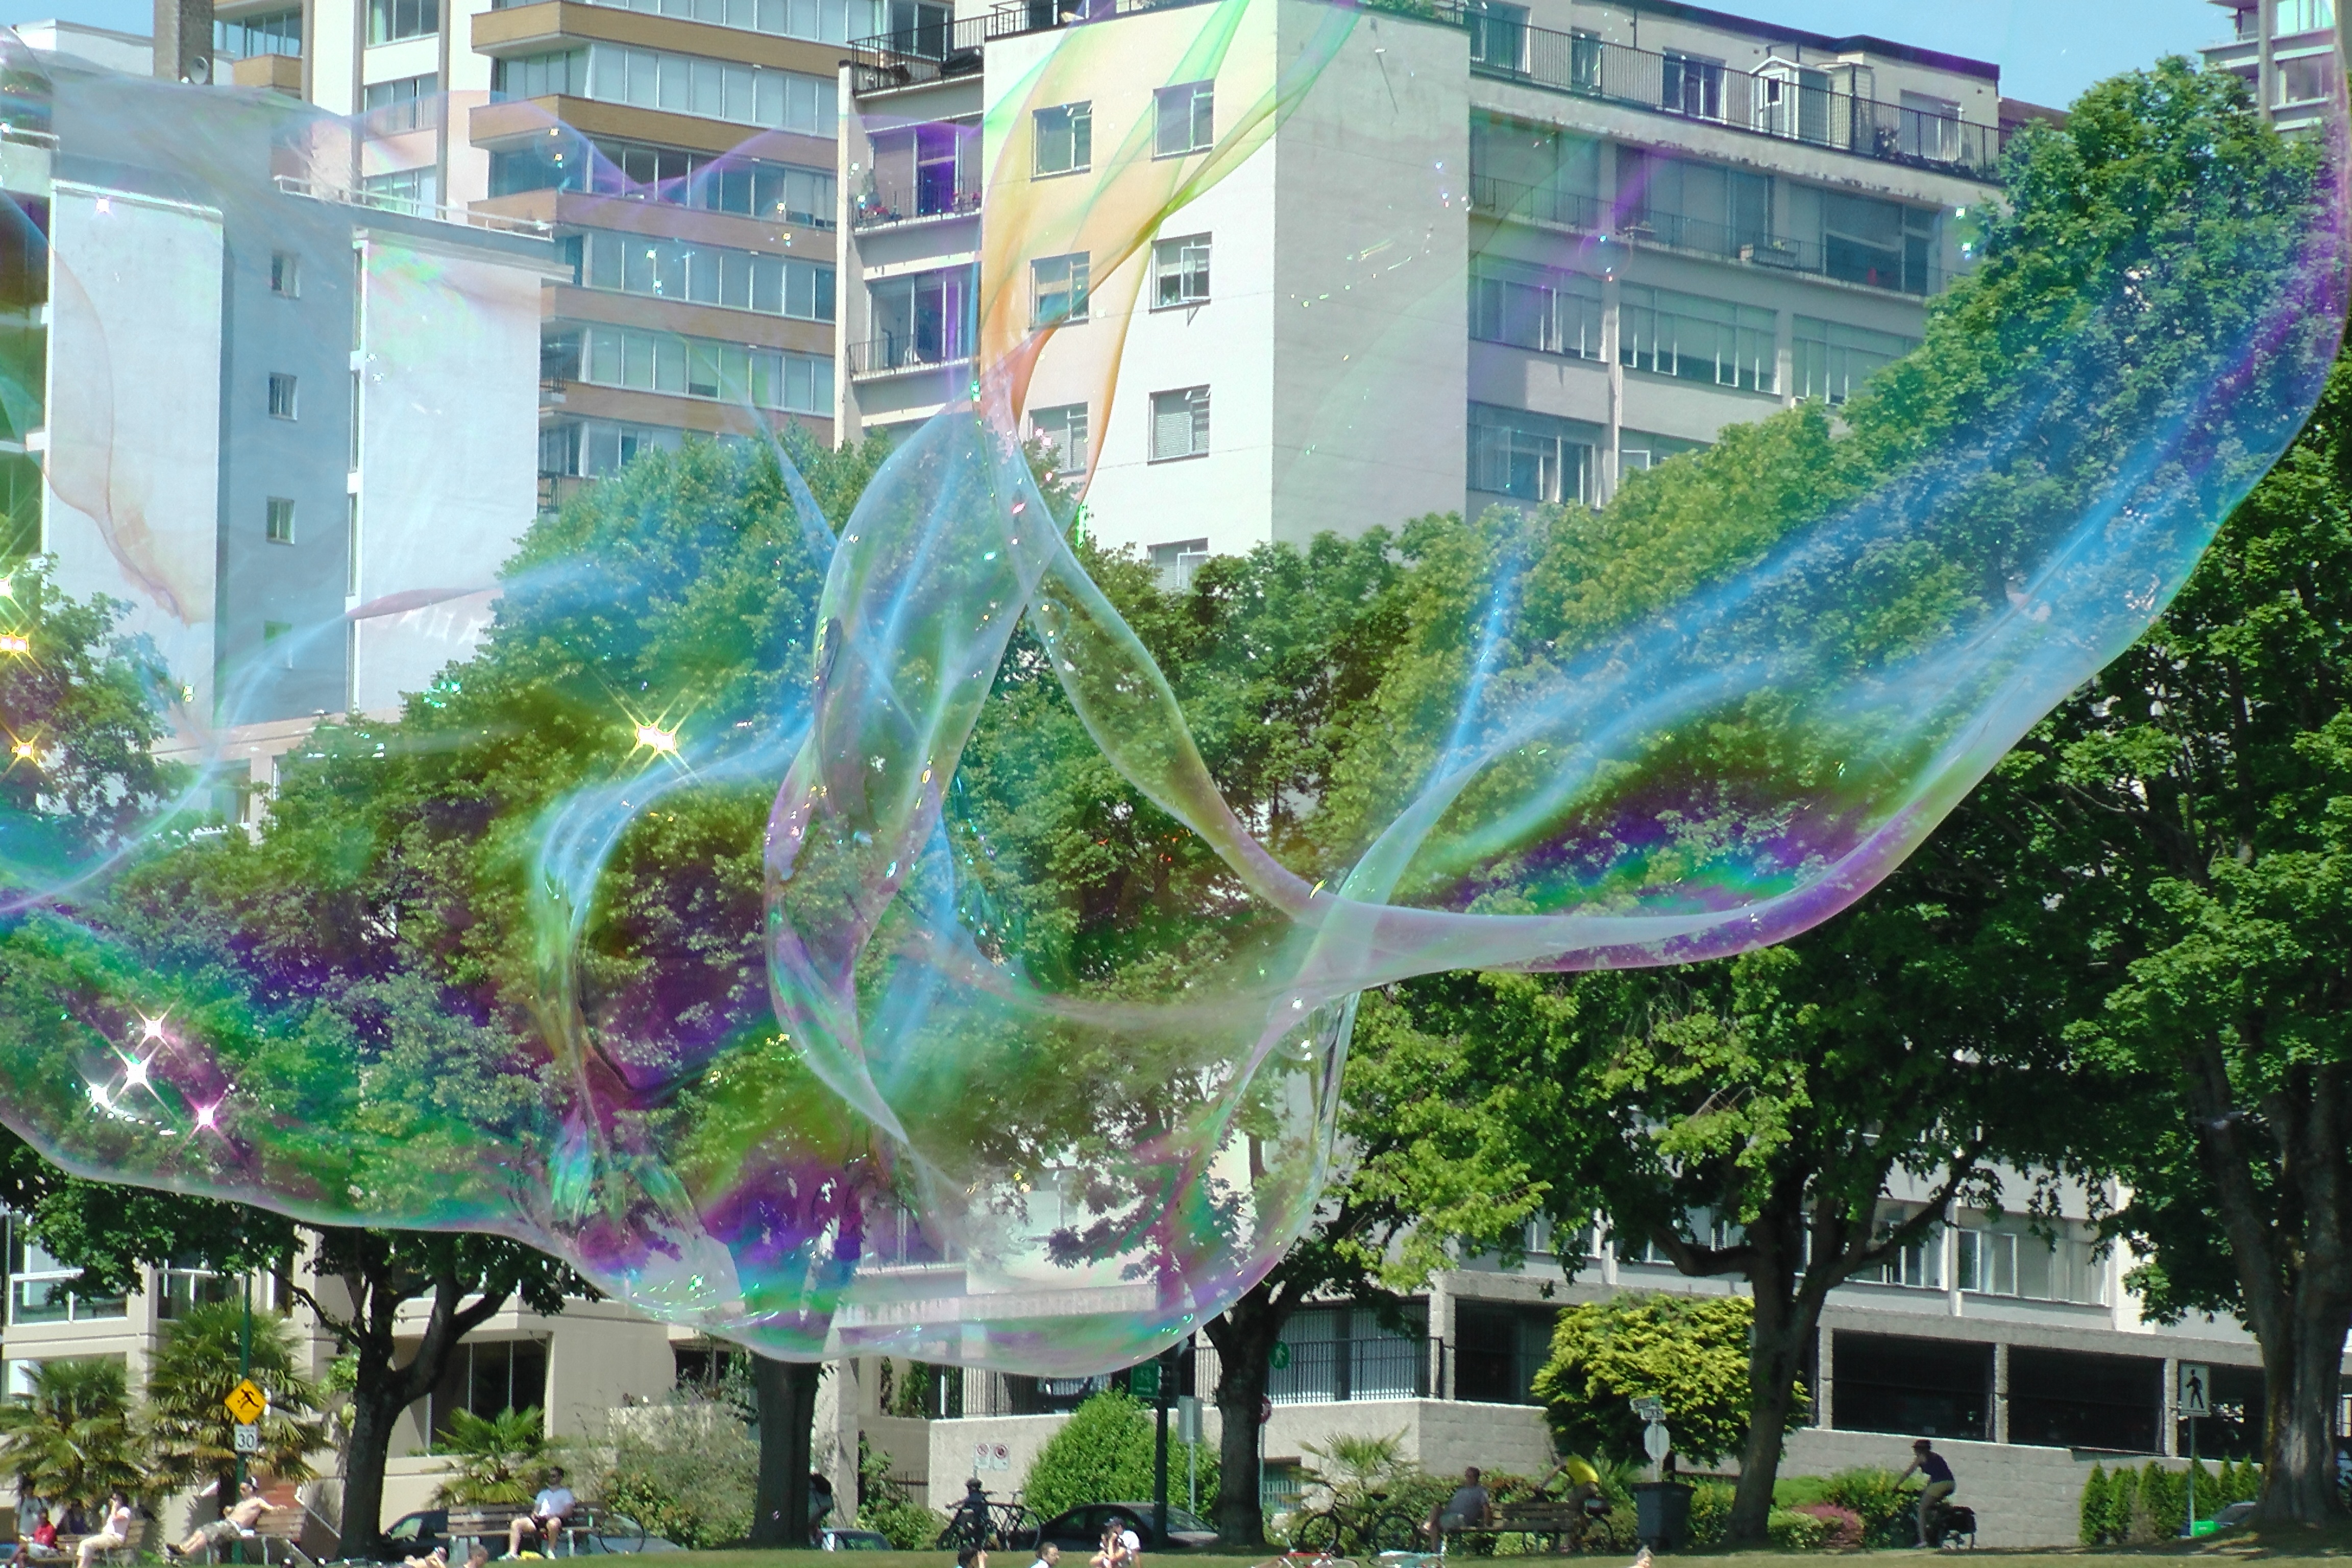
beach, amusement park, plaza, holiday, vancouver, festival, soap bubble, water feature, enormous